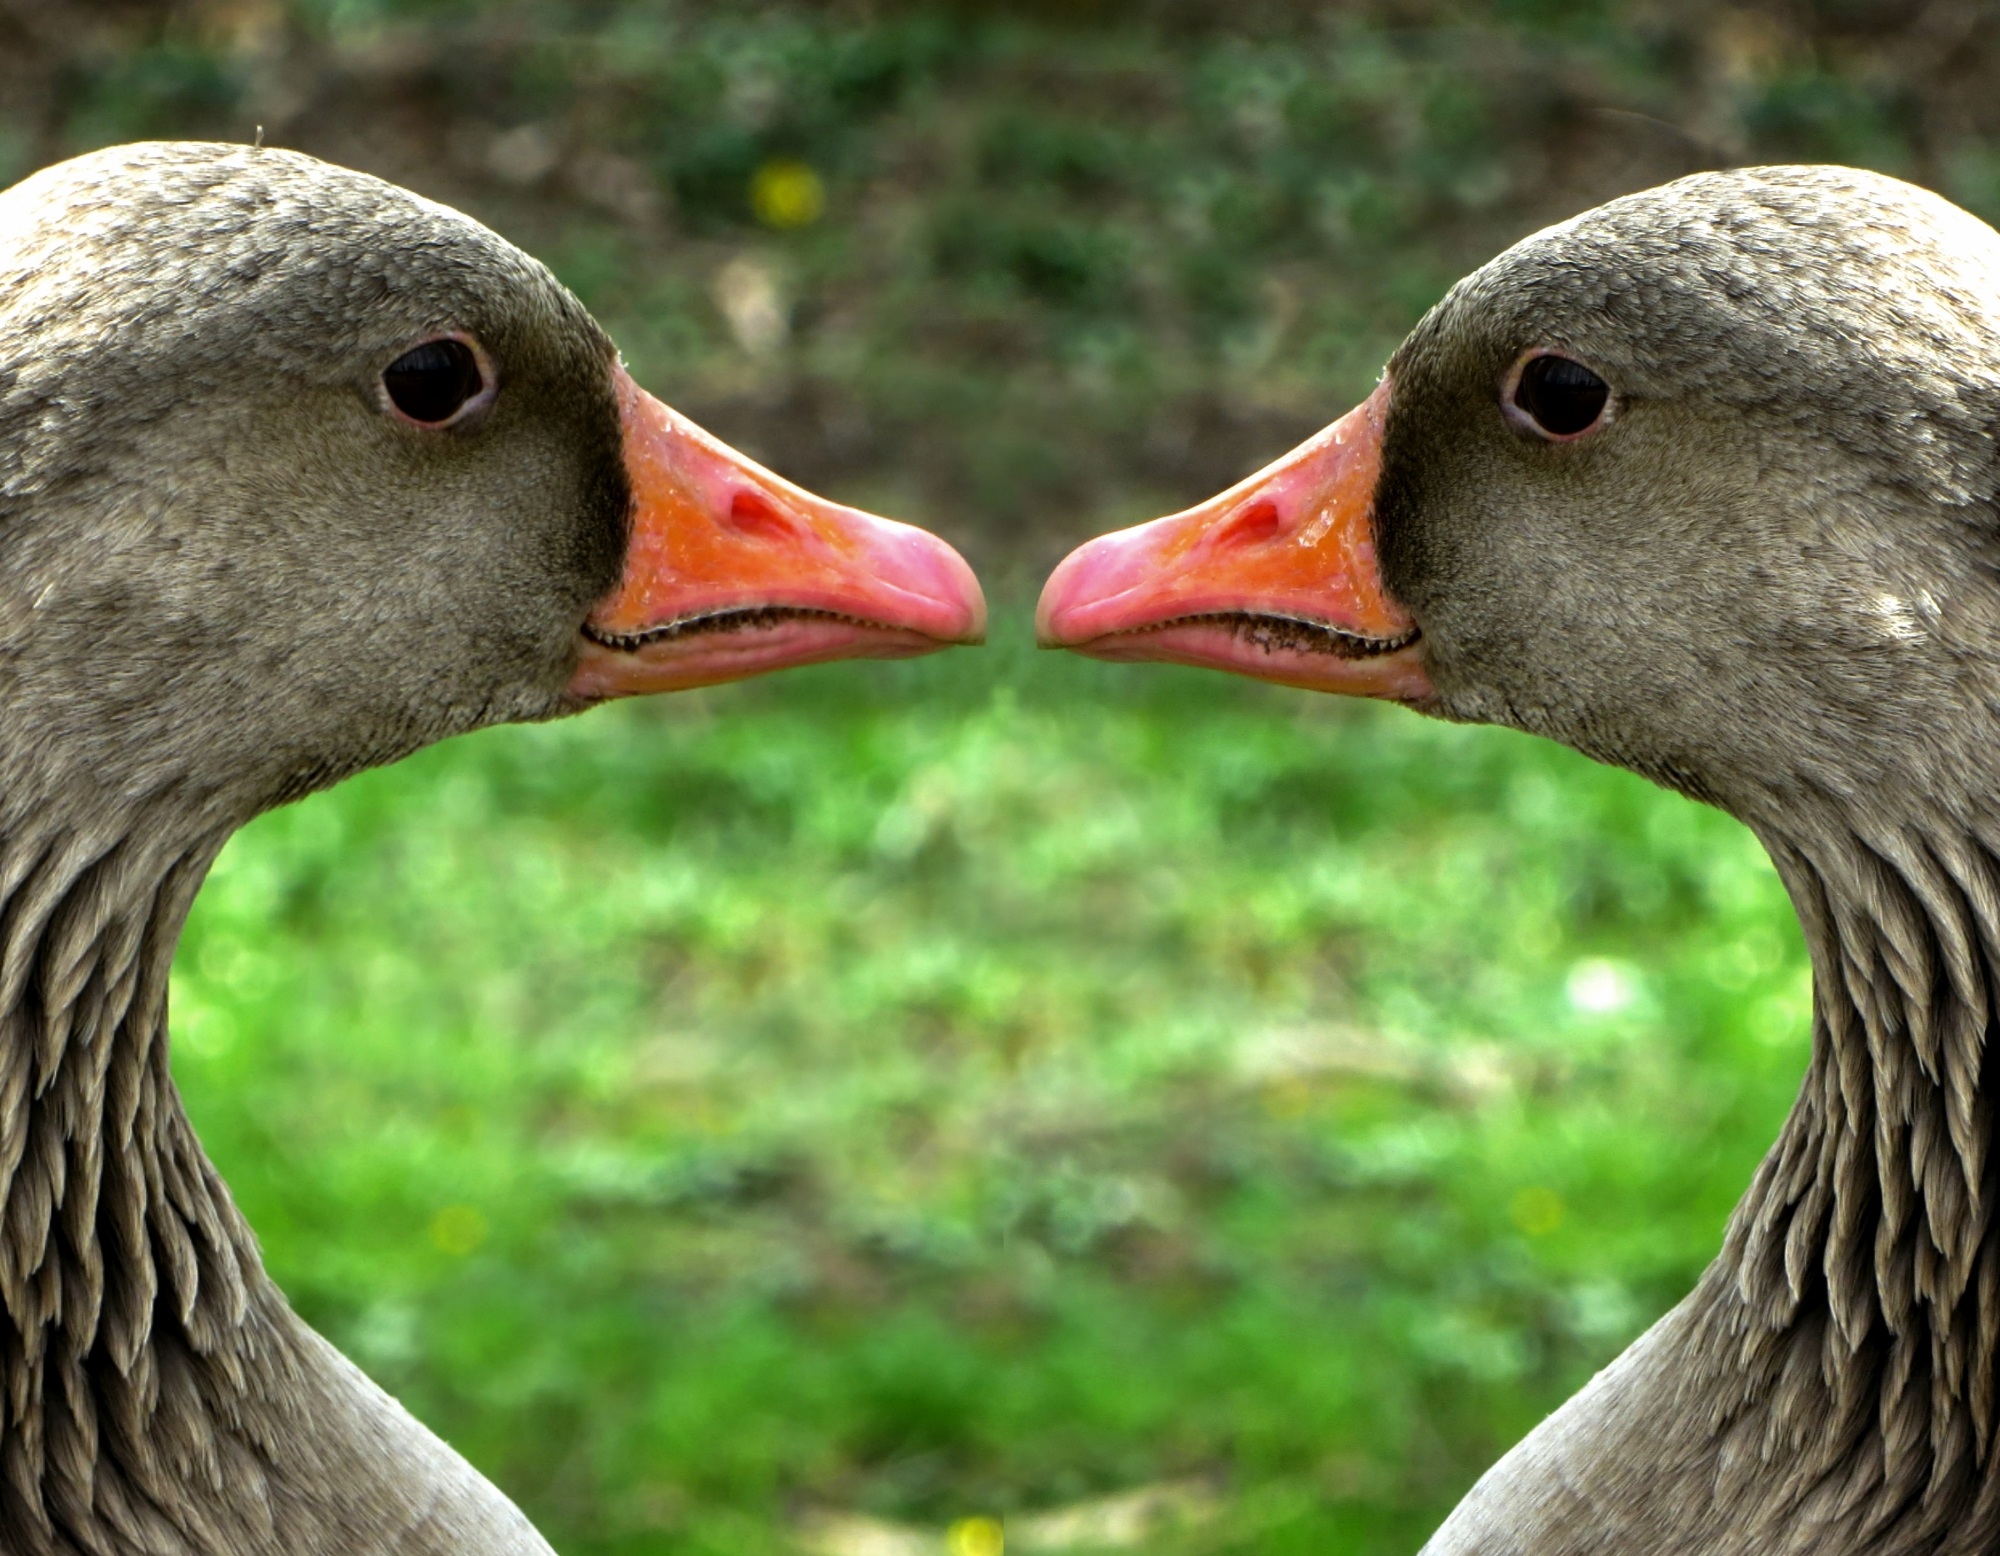
nature, bird, animal, wildlife, love, heart, beak, kiss, friendship, close, fowl, fauna, poultry, close up, affection, duck, head, mirror, goose, vertebrate, bill, waterfowl, water bird, animal world, mallard, canard, mirror image, greylag goose, schwimmvogel, image overlay, migratory bird, ducks geese and swans